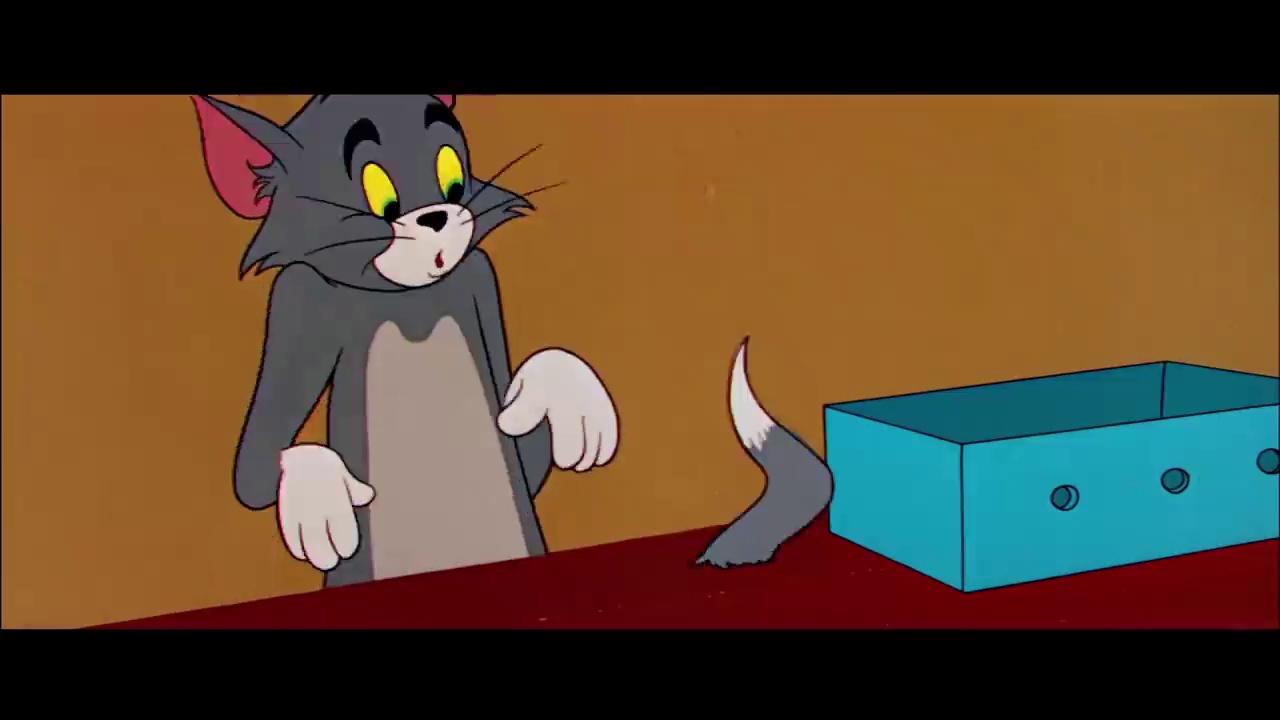
Portrait style: Cartoon Portrait